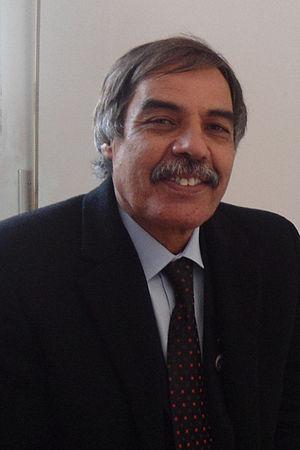
Cette page recense les chefs du gouvernement libyen depuis 1951. Le titre du chef du gouvernement a évolué ainsi :
Les élections législatives libyennes de 2012, connues pour être la première élection démocratique en Libye, permet de désigner 200 membres du Congrès général national chargés de remplacer le Conseil national de transition.